IBM storage

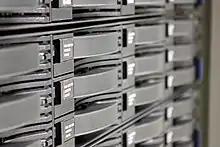
IBM DS3200 nodes

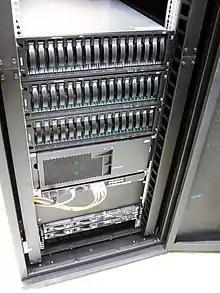
IBM System Storage DS4800 and expansions

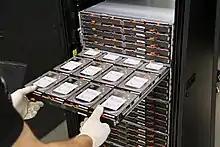
IBM System Storage DCS3700 server node

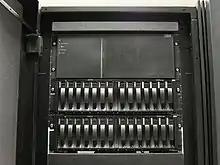
IBM TotalStorage DS4400 with two EXP700 expansion units

IBM Scale Out Network Attached Storage (SONAS) was the IBM enterprise x86-based storage platform based on GPFS technology, and released in 2010 as hardware product. This system implements NAS based protocols over a large-scale global name space. Today the system can scale out using commodity components to 30 balanced nodes and up to 21 PB of storage in 2011. The 2013 lineup was based on a DCS3700 storage line. GPFS gives the SONAS system with built-in ILM and tight integration with Tivoli Storage Manager helps move data to disk pools.